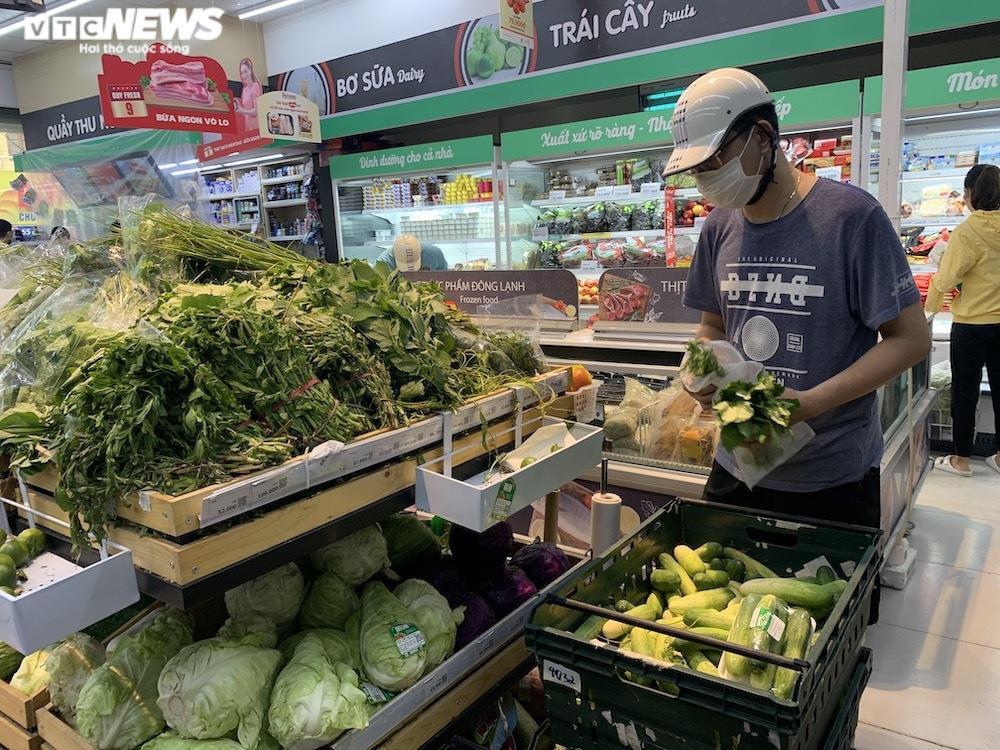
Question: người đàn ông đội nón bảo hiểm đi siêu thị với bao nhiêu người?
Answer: người đàn ông đi một mình